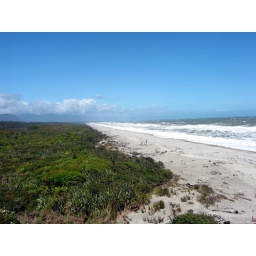
27. Sea- sand dunes- dune lake right by forested hills & Mountains!